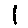
Label: 1